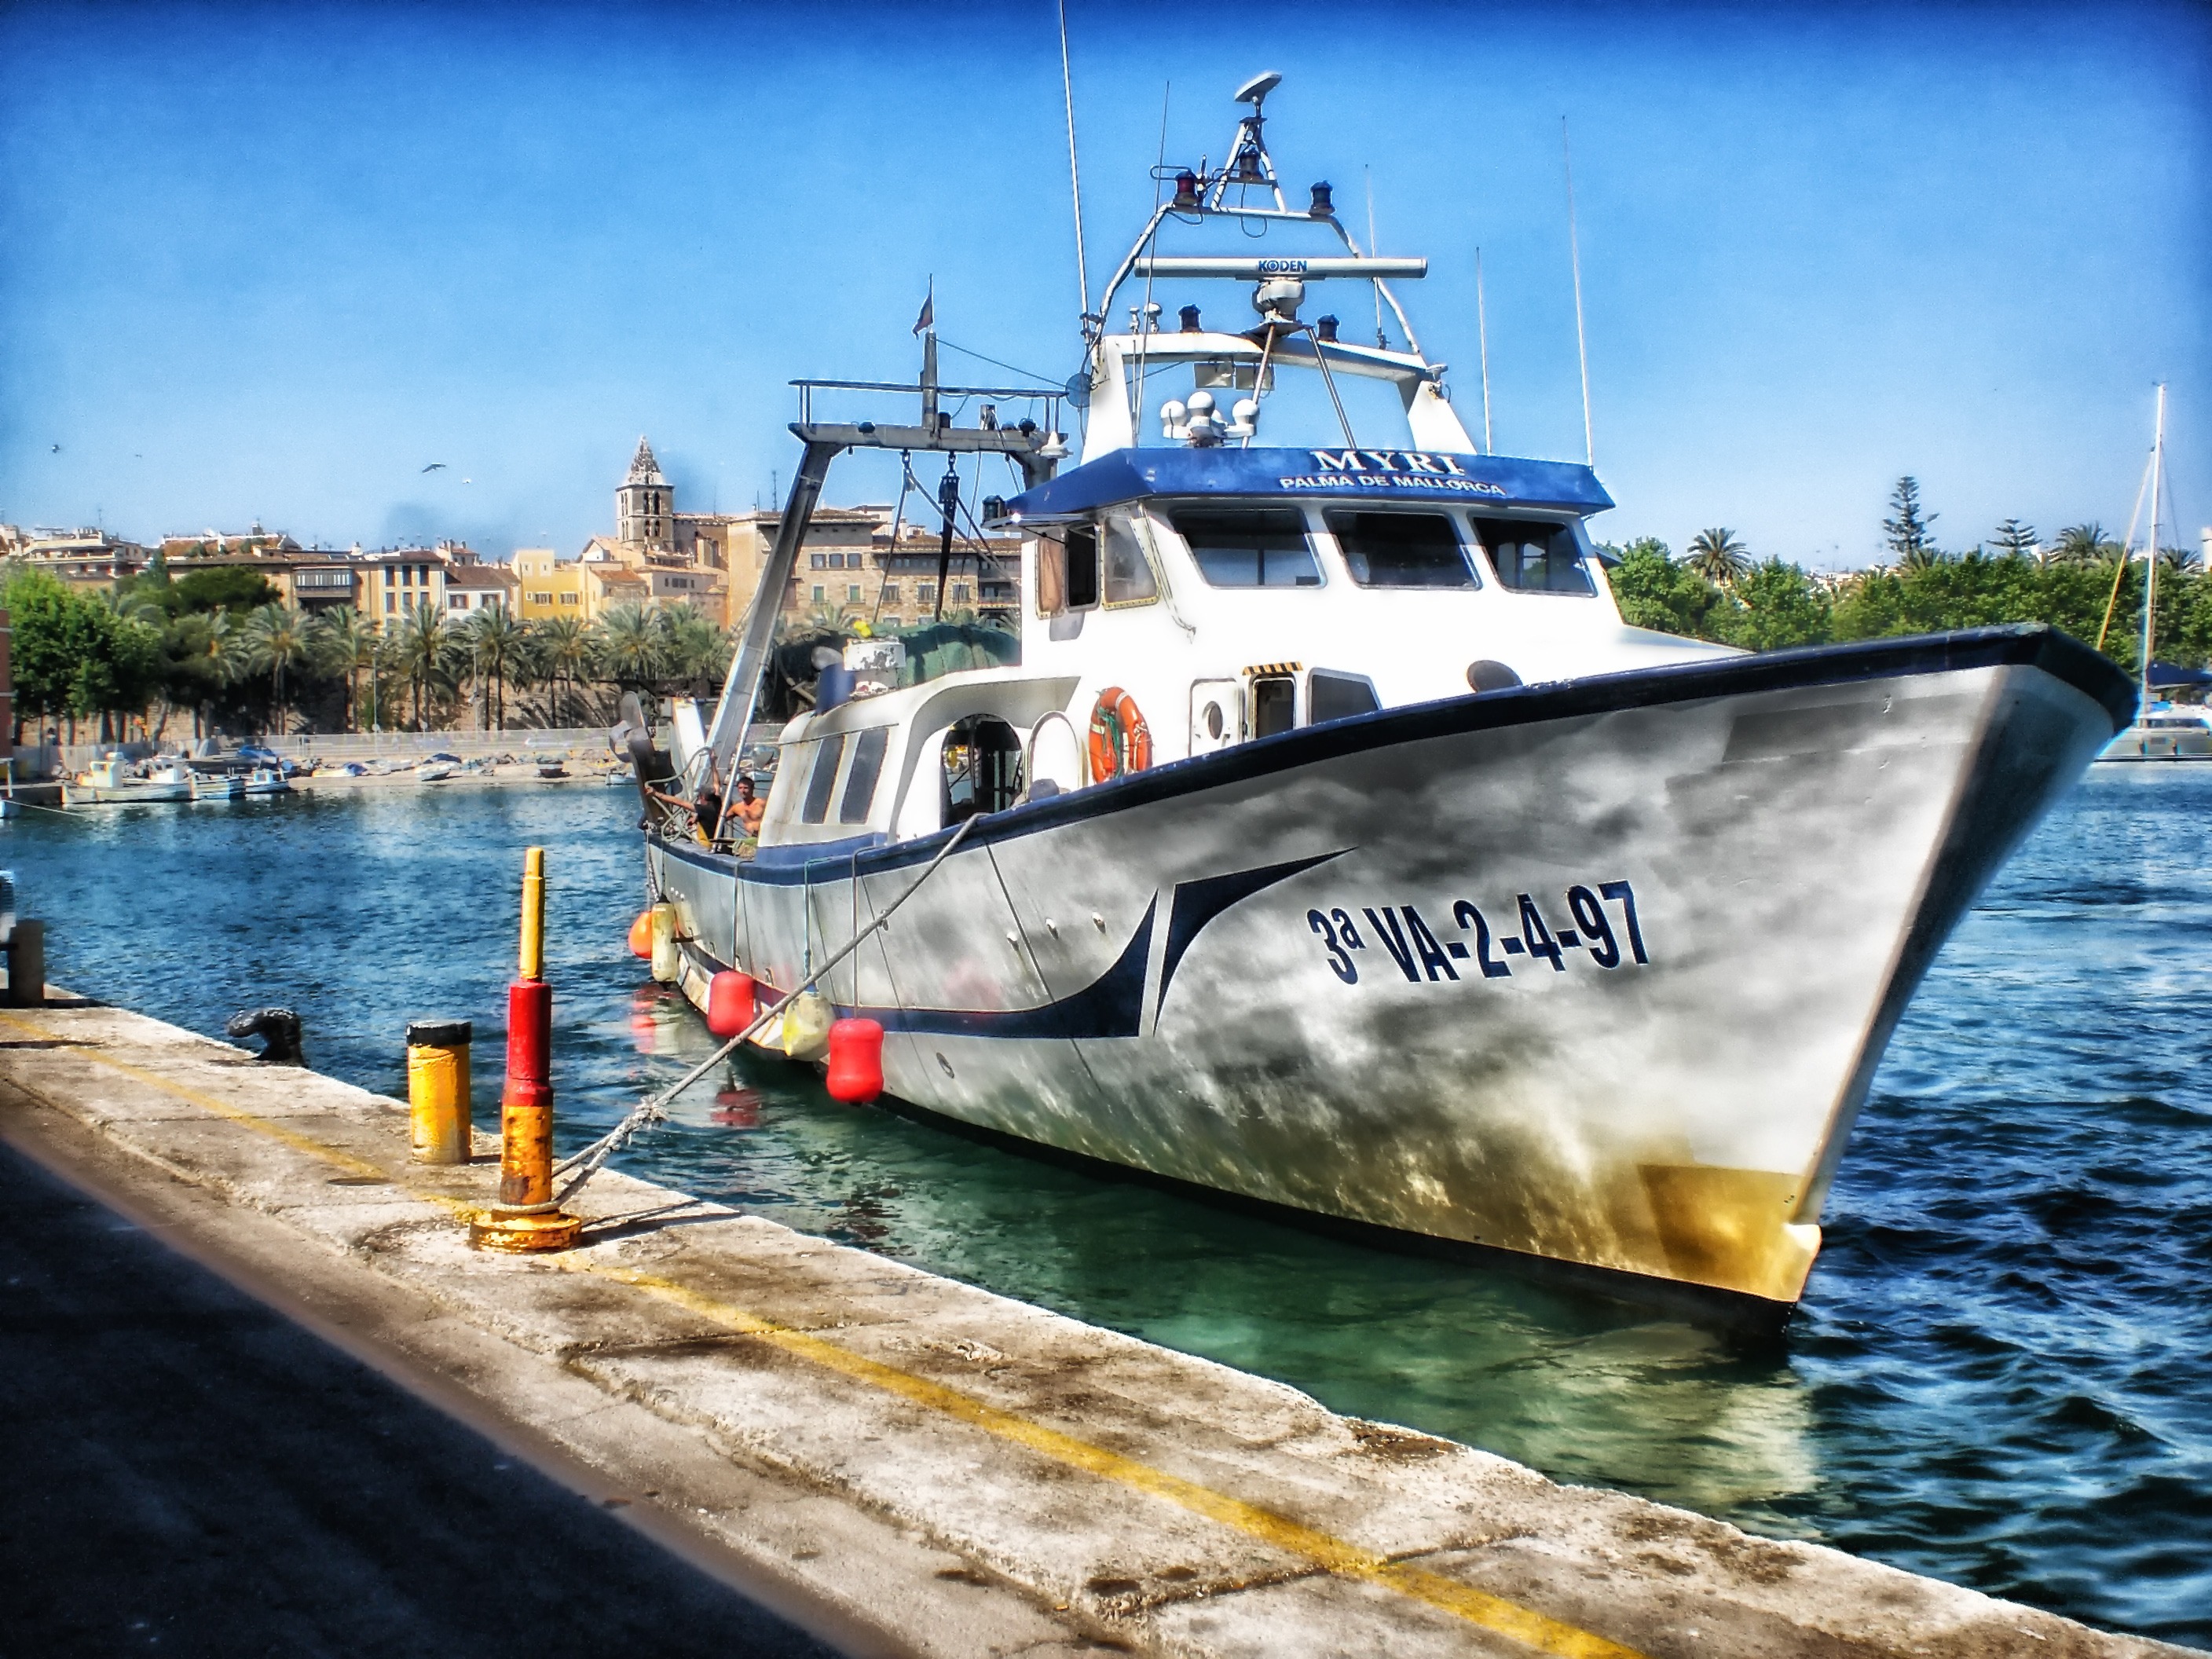
sea, coast, water, nature, dock, architecture, sky, boat, pier, ship, vehicle, yacht, bay, harbor, motorboat, outside, hdr, clouds, spain, buildings, boating, reflections, mallorca, watercraft, fishing vessel